Ljuba Tadić

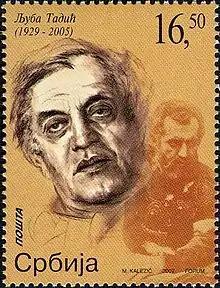
Ljuba Tadić on a 2007 Serbian stamp

Ljubomir "Ljuba" Tadić (31 May 1929 – 28 October 2005) was a Yugoslav actor who enjoyed a reputation as one of the greatest names in the history of former Yugoslav cinema.